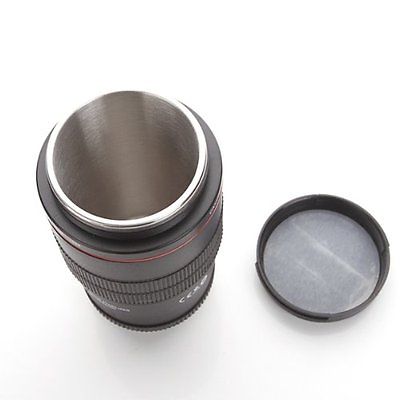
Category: mug